The Thing About My Folks

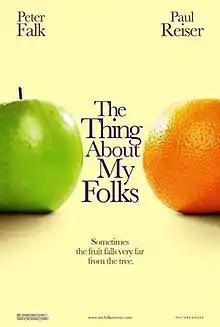
Theatrical release poster

The Thing About My Folks is a 2005 American comedy drama film directed by Raymond De Felitta and starring Peter Falk, Paul Reiser, and Olympia Dukakis. The screenplay by Paul Reiser focuses on the effect a terminal illness has on the marriage of an aging couple and their adult children.